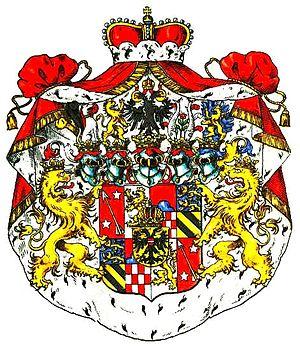
Le duché de Pless ou duché de Pszczyna fut un duché vassal silésien dont la capitale était Pszczyna en Haute-Silésie.
Louis d'Anhalt-Pless, prince allemand de la maison d'Ascanie, souverain de la principauté Anhalt-Pless.
Anne-Émilie d'Anhalt-Köthen était une princesse d'Anhalt-Köthen et l'héritière du Duché de Pless.